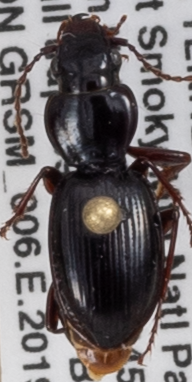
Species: Cyclotrachelus freitagi
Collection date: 2019-07-09
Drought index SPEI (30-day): -0.24
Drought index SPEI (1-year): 2.09
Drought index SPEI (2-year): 2.09